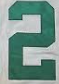
Number: 2